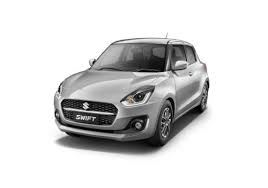
Label: noambulance